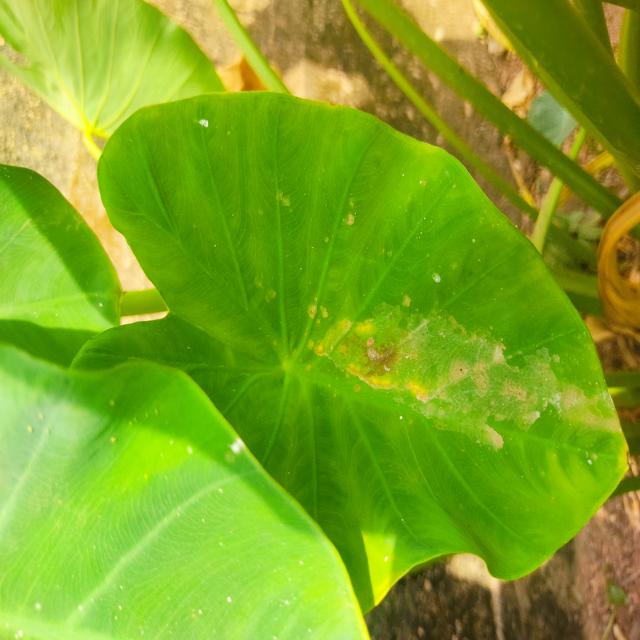
Label: Early_Blight